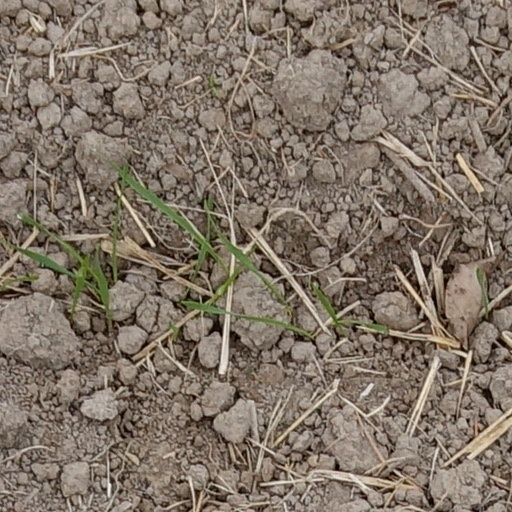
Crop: wheat